Westray

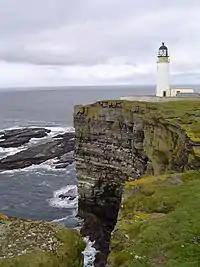
Noup Head Lighthouse, Westray

The spectacular sea cliffs around Noup Head are home to thousands of seabirds including 60,000 common guillemot and black-legged kittiwake, 30,000 razorbill and numerous Atlantic puffin and black guillemot. The cliffs along the western and northern coasts of the island, along with adjoining areas of grassland and maritime sedge-heath, have been designated as Important Bird Areas (IBAs) by BirdLife International because they support breeding seabirds and waterbirds, while the sandy bays of the southern coast support wintering waders.